Firebrand (DC Comics)

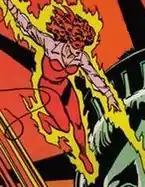
Firebrand (Danette Reilly), from the cover to "All-Star Squadron" #5 (January 1982).

Volcanologist Danette Reilly is the sister of Rod Reilly, the first Firebrand. First introduced in a special "All-Star Squadron" preview in "Justice League of America" #193 (August 1981), Danette was studying volcanos north of Hawaii when she was kidnapped by the time-travelling villain Per Degaton and the sorcerer Wotan. During her escape, Wotan hit her with a magical blast and hurled her into a pit of lava. The combination of his magic and the lava not only allowed her to survive, but gave her the power to control heat and project fire blasts . Her powers surfaced after she discovered her brother Rod's costume and put it on. As Rod had been injured during the attack, Danette decided to become the new Firebrand. Due to Degaton going back to future when he was defeated, the All-Star Squadron forgot his attack. Originally, she was quite racist towards the Japanese, but she visited her brother in hospital and he revealed he had been saved from death by a soldier whose parents were from Japan, and who later died from his wounds. Firebrand realized she had been racist and would show more respect towards those from Japan.